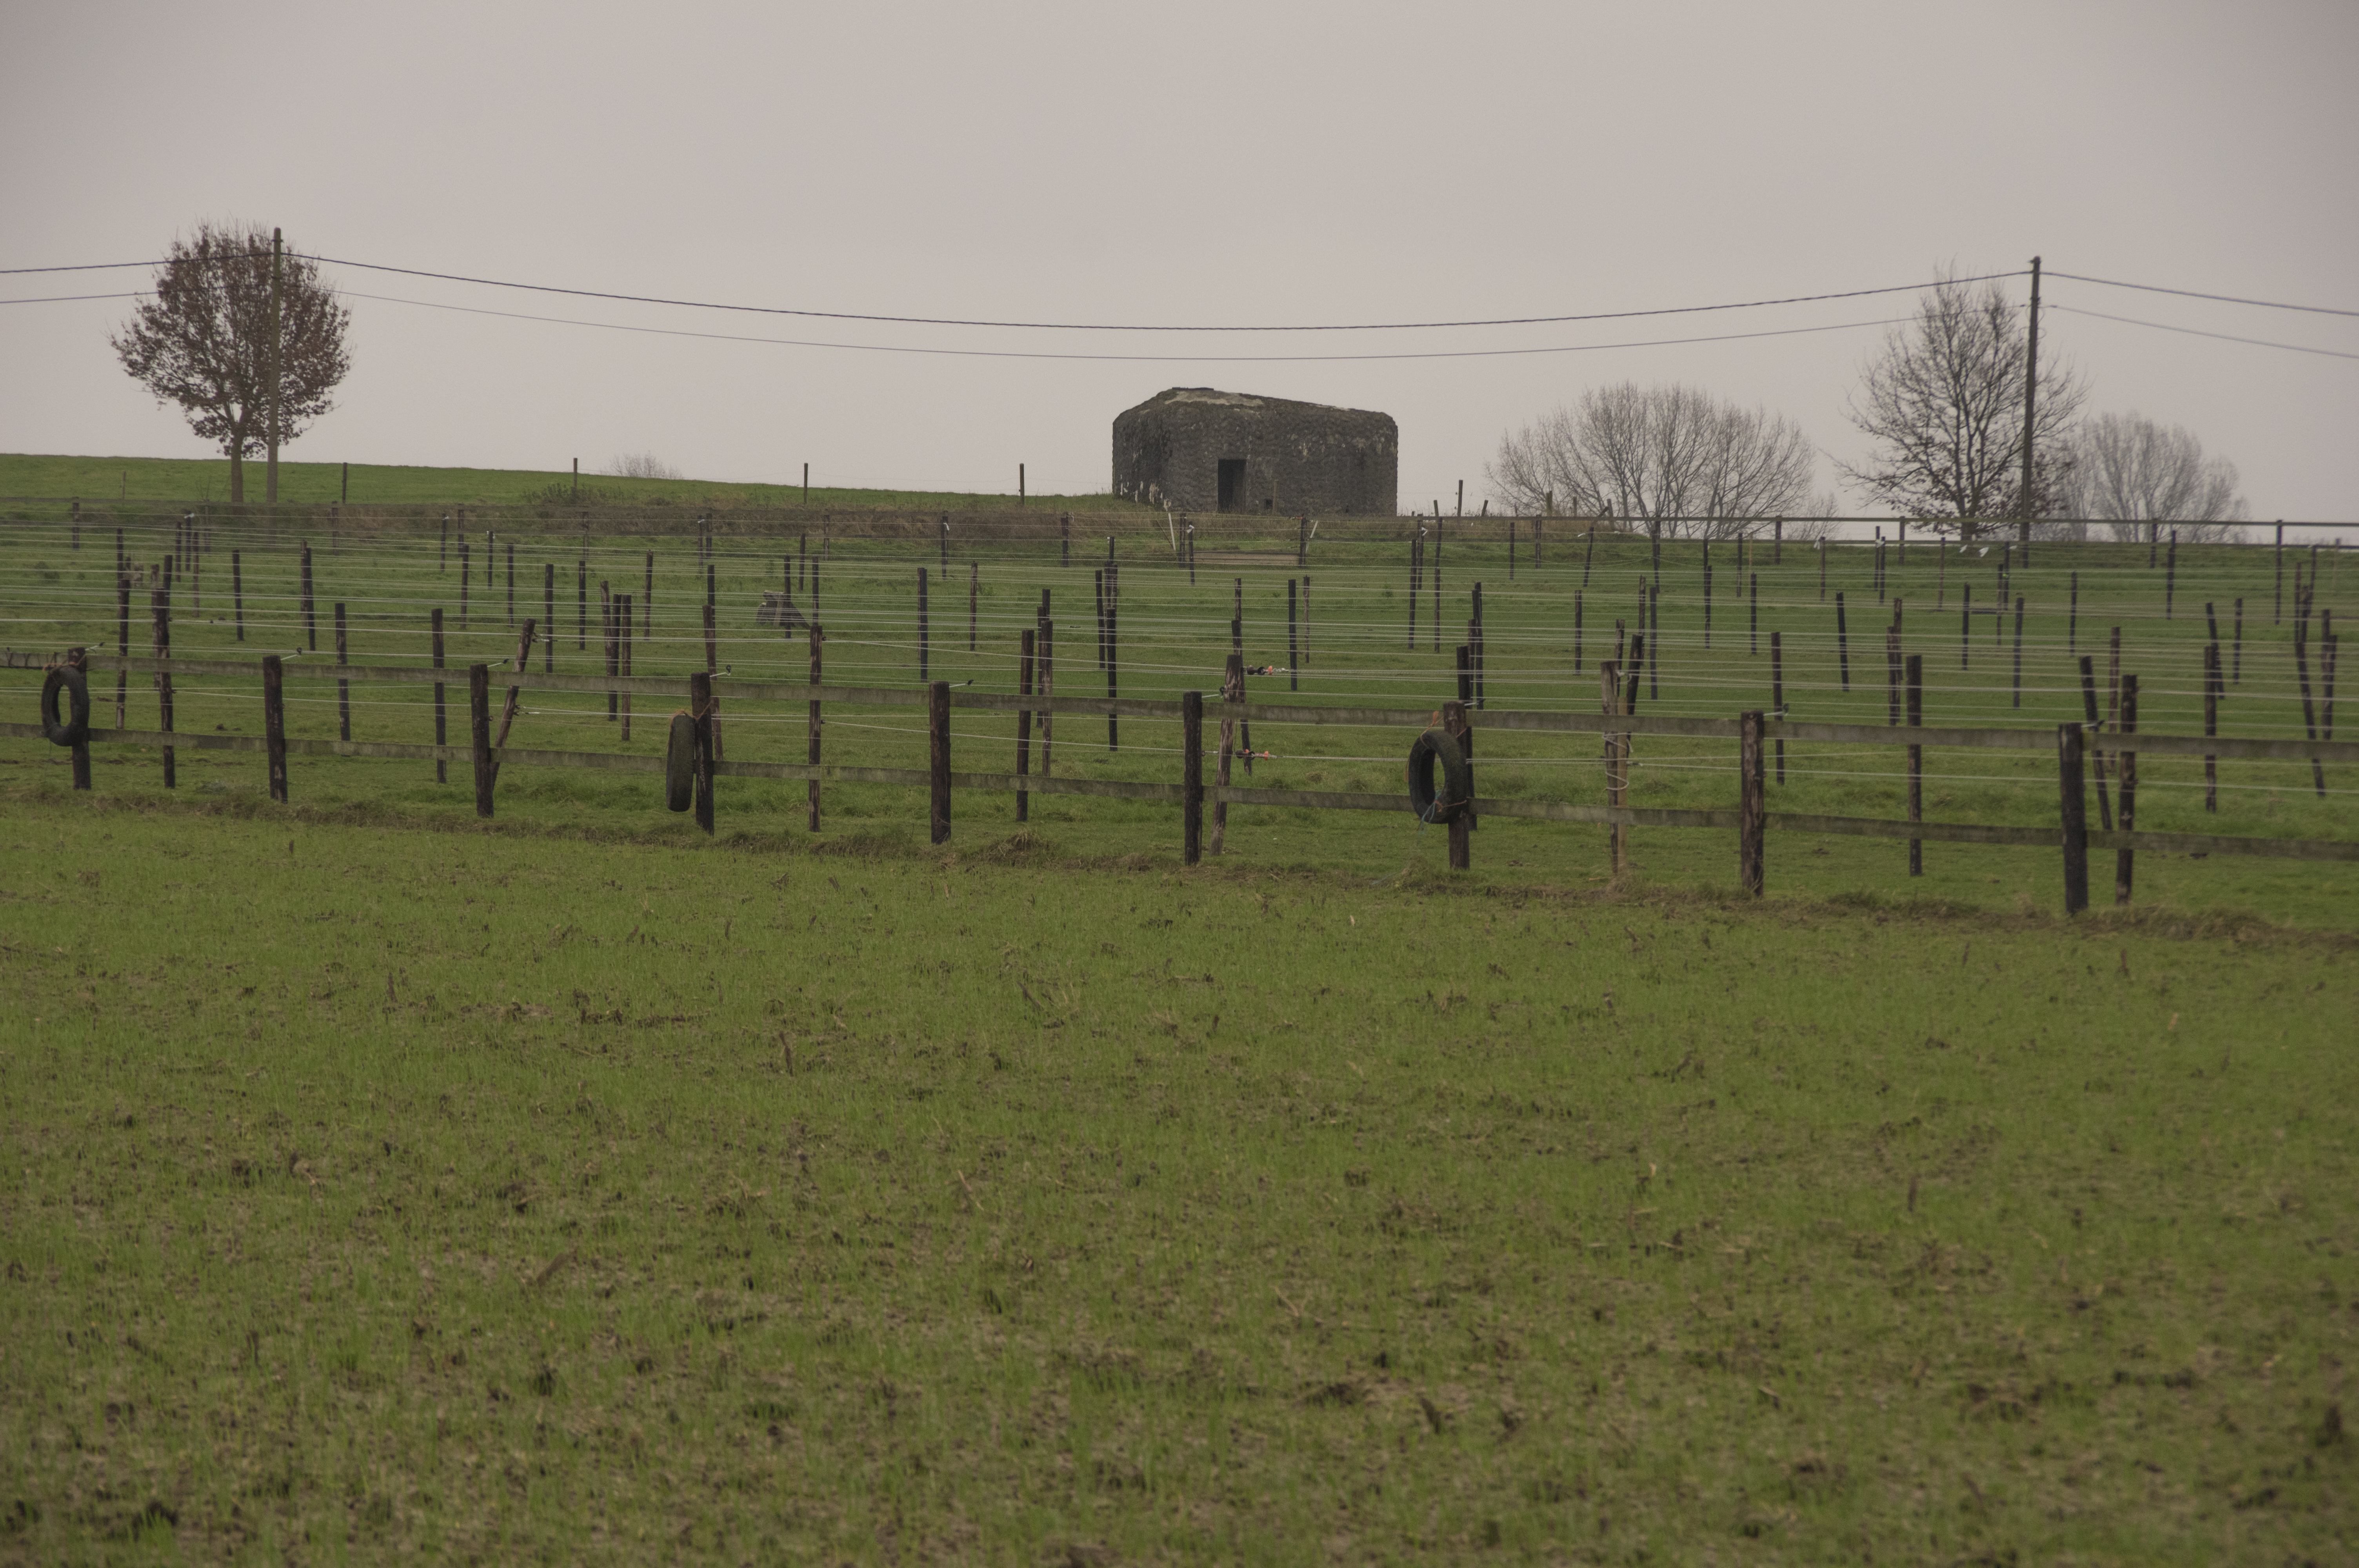
bunker, pasture, grassland, land lot, atmospheric phenomenon, natural environment, field, farm, grass, rural area, tree, meadow, plain, fence, prairie, landscape, plant